Mayor of Gibraltar

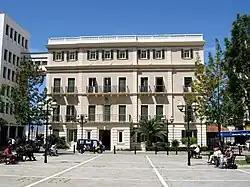
Centrally situated at John Mackintosh Square, opposite the Gibraltar Parliament, the Gibraltar City Hall is the office of the Mayor of Gibraltar.

Since its creation in 1921, the city council had a chairman. In 1955, upon request of the members of the city council, the post was renamed to mayor, and therefore, the mayor of Gibraltar was chosen from among the members of the council. Joshua Hassan, MVO, QC, JP, the chairman of the city council at the time became the first mayor of Gibraltar.